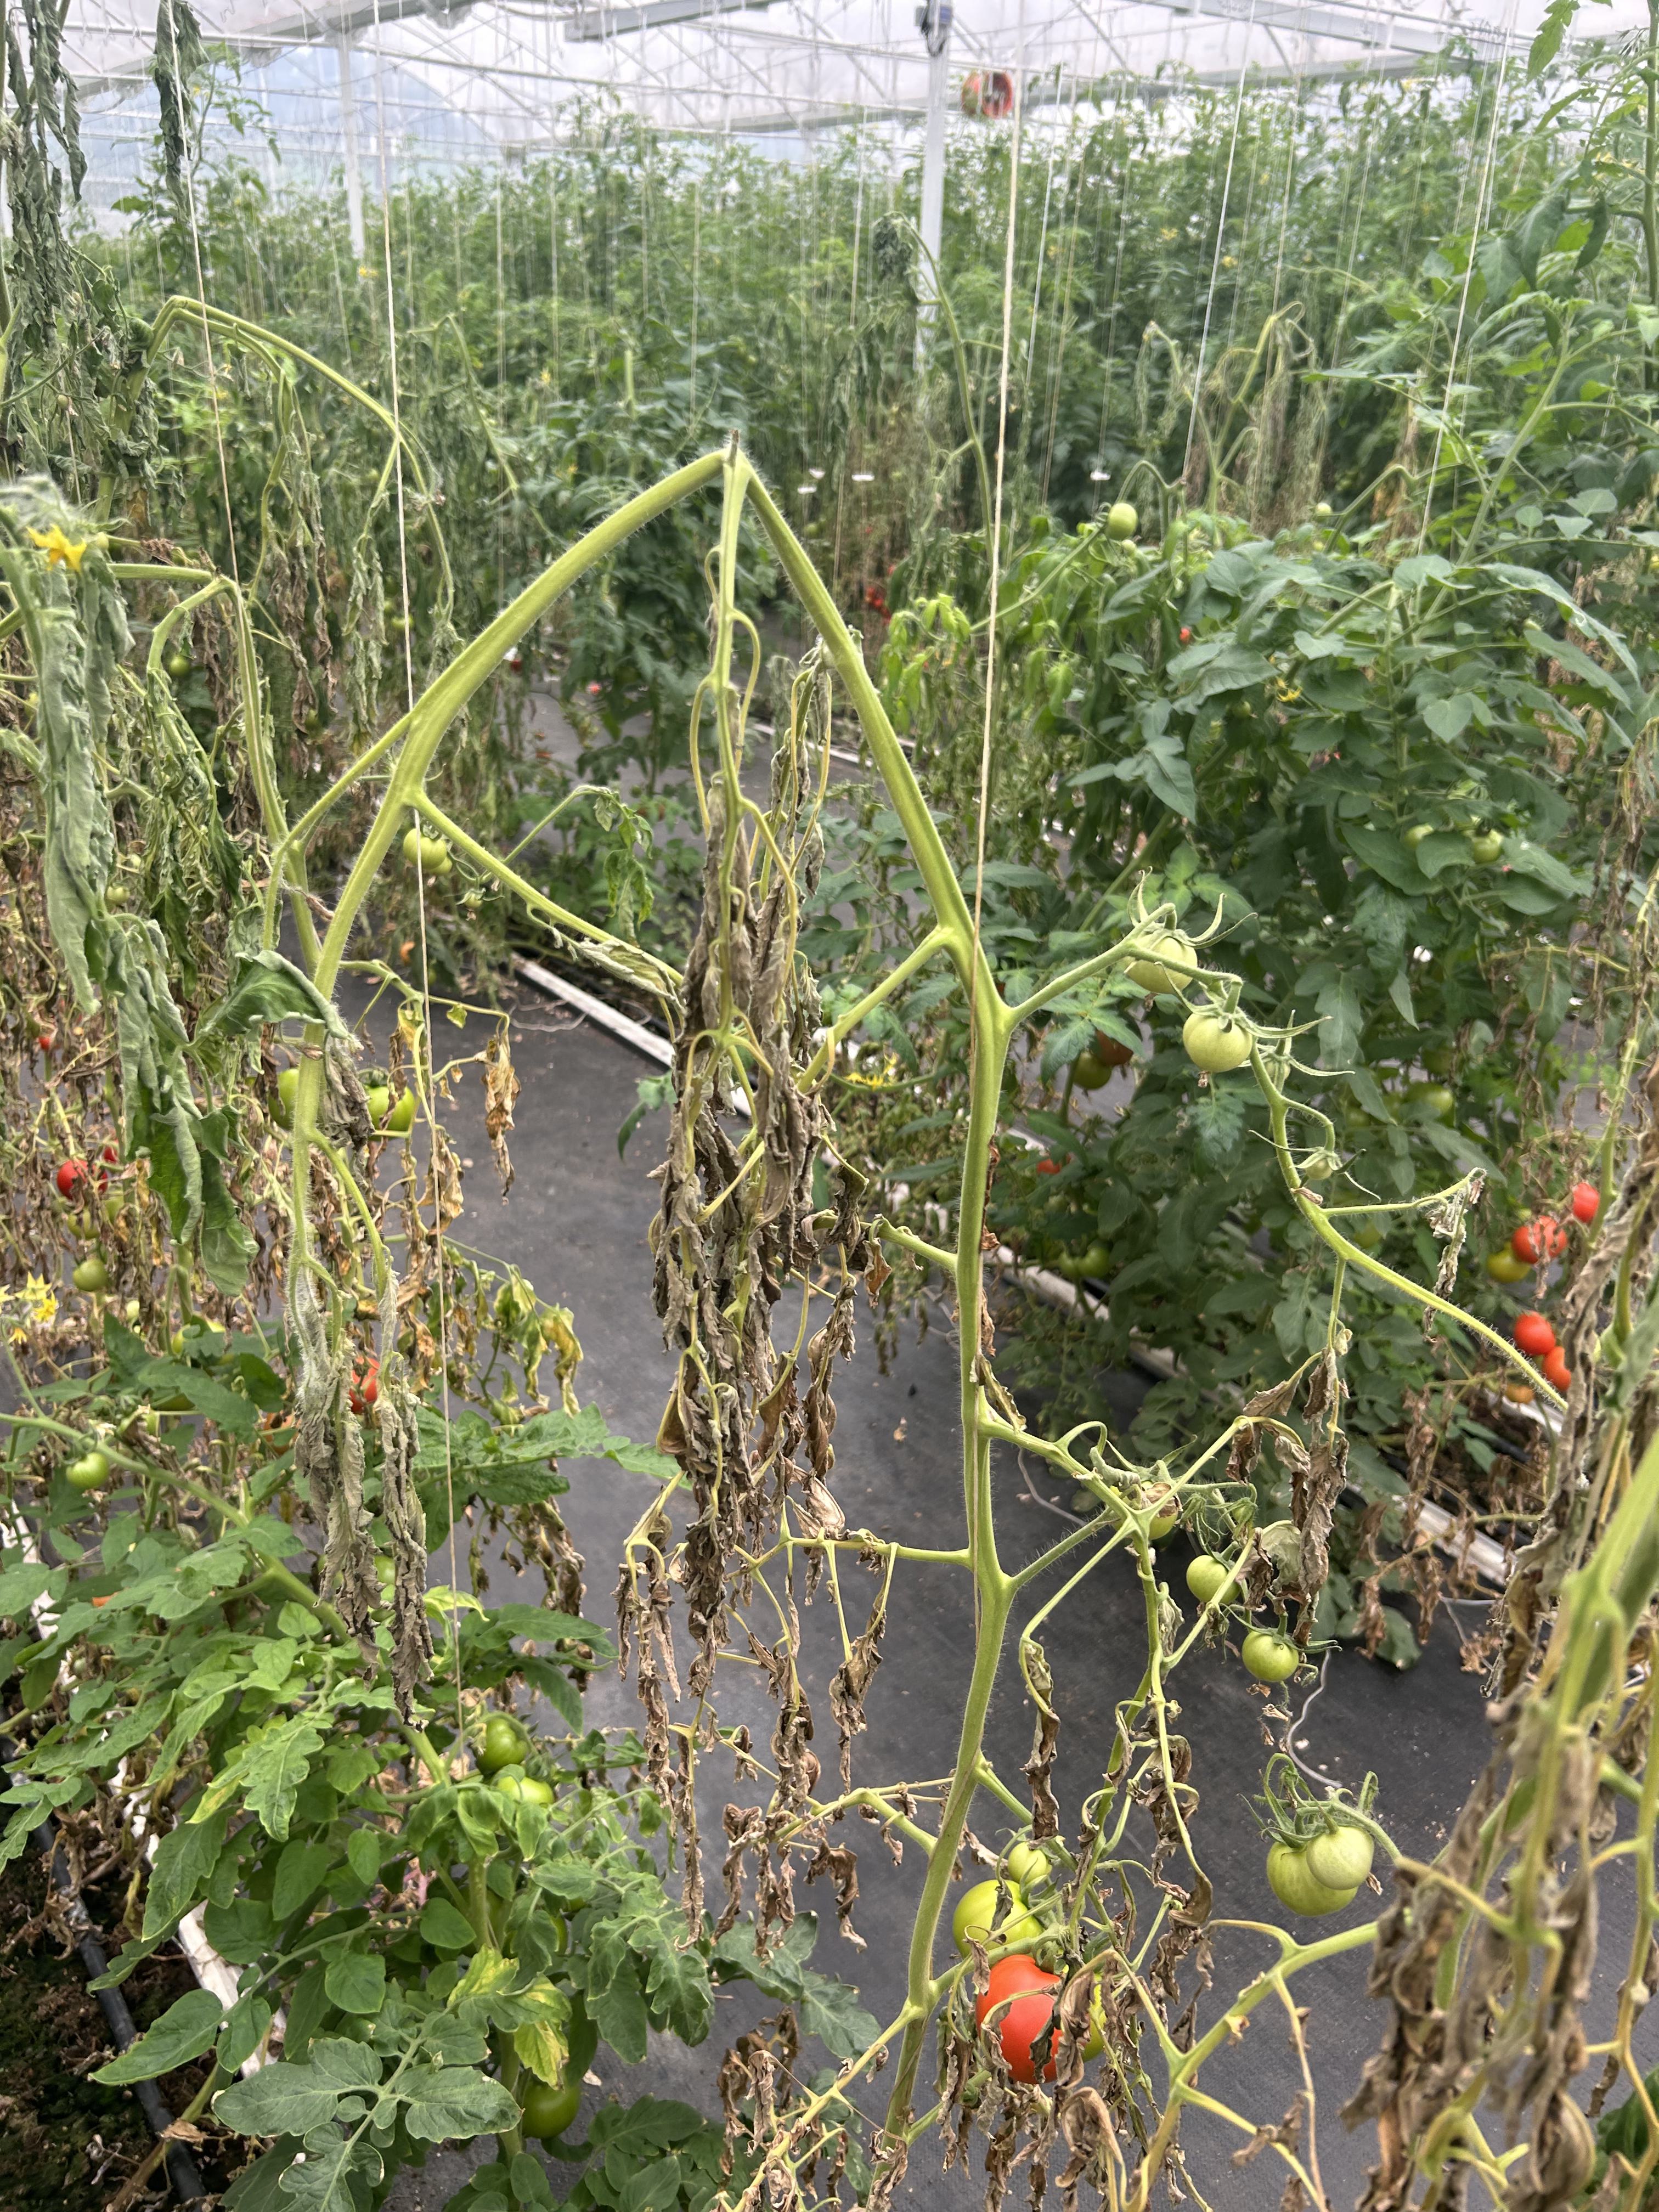
Disease: Wilt